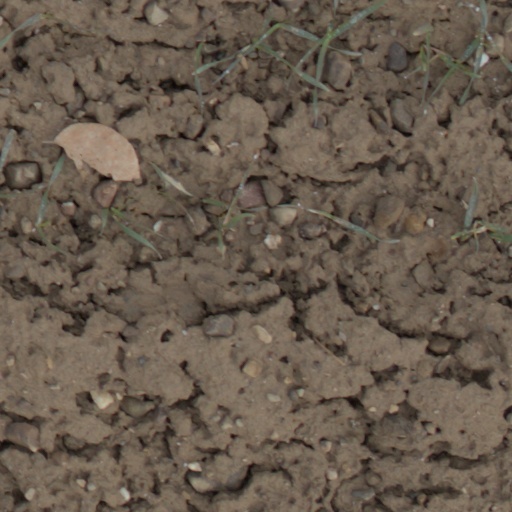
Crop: wheat